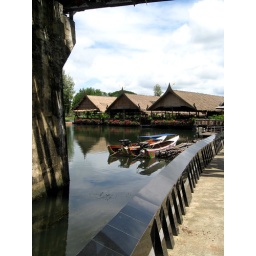
shot of buildings standing under the bridge over the River Kwai